Ginni Thomas

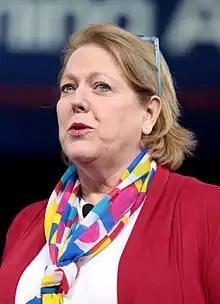
Thomas in 2017

Virginia Thomas ( Lamp; born February 23, 1957) is an American lawyer and conservative activist. In 1987, she married Clarence Thomas, who became an associate justice of the Supreme Court of the United States in 1991. Her conservative commentary and activism have made her a controversial figure, especially because spouses of Supreme Court justices typically avoid engaging in political activity.